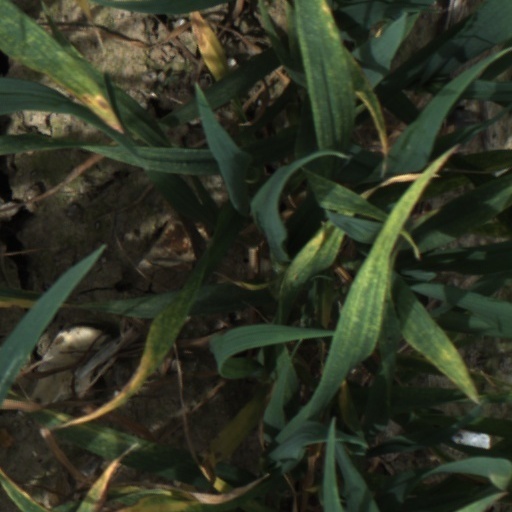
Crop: wheat